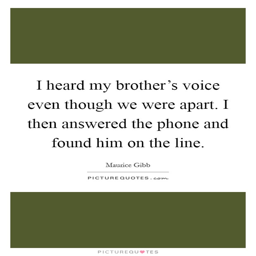
i heard my brother 's voice even though we were apart .